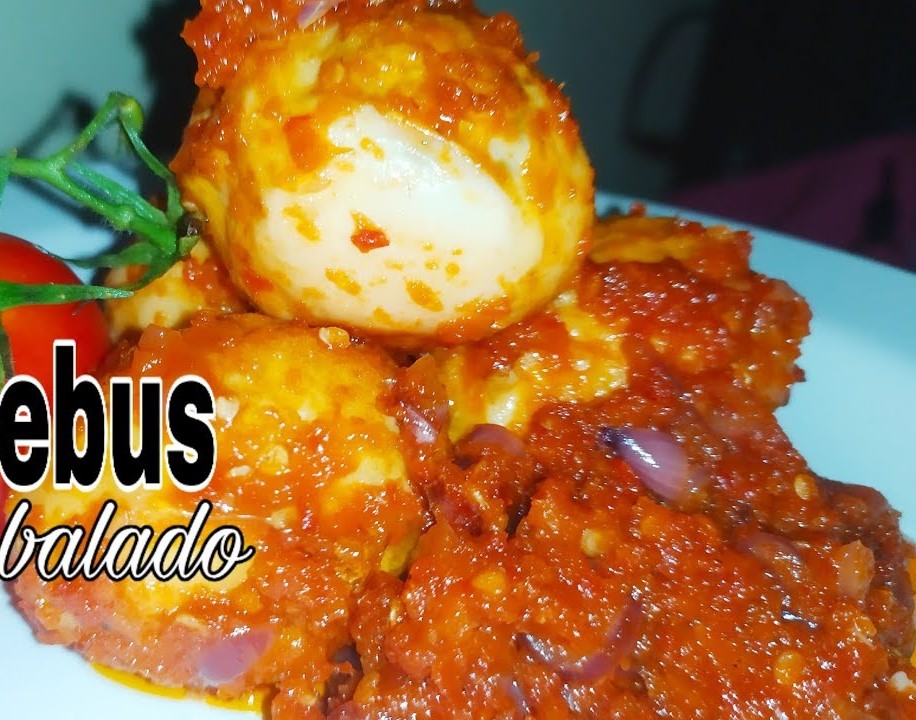
Label: telur_balado